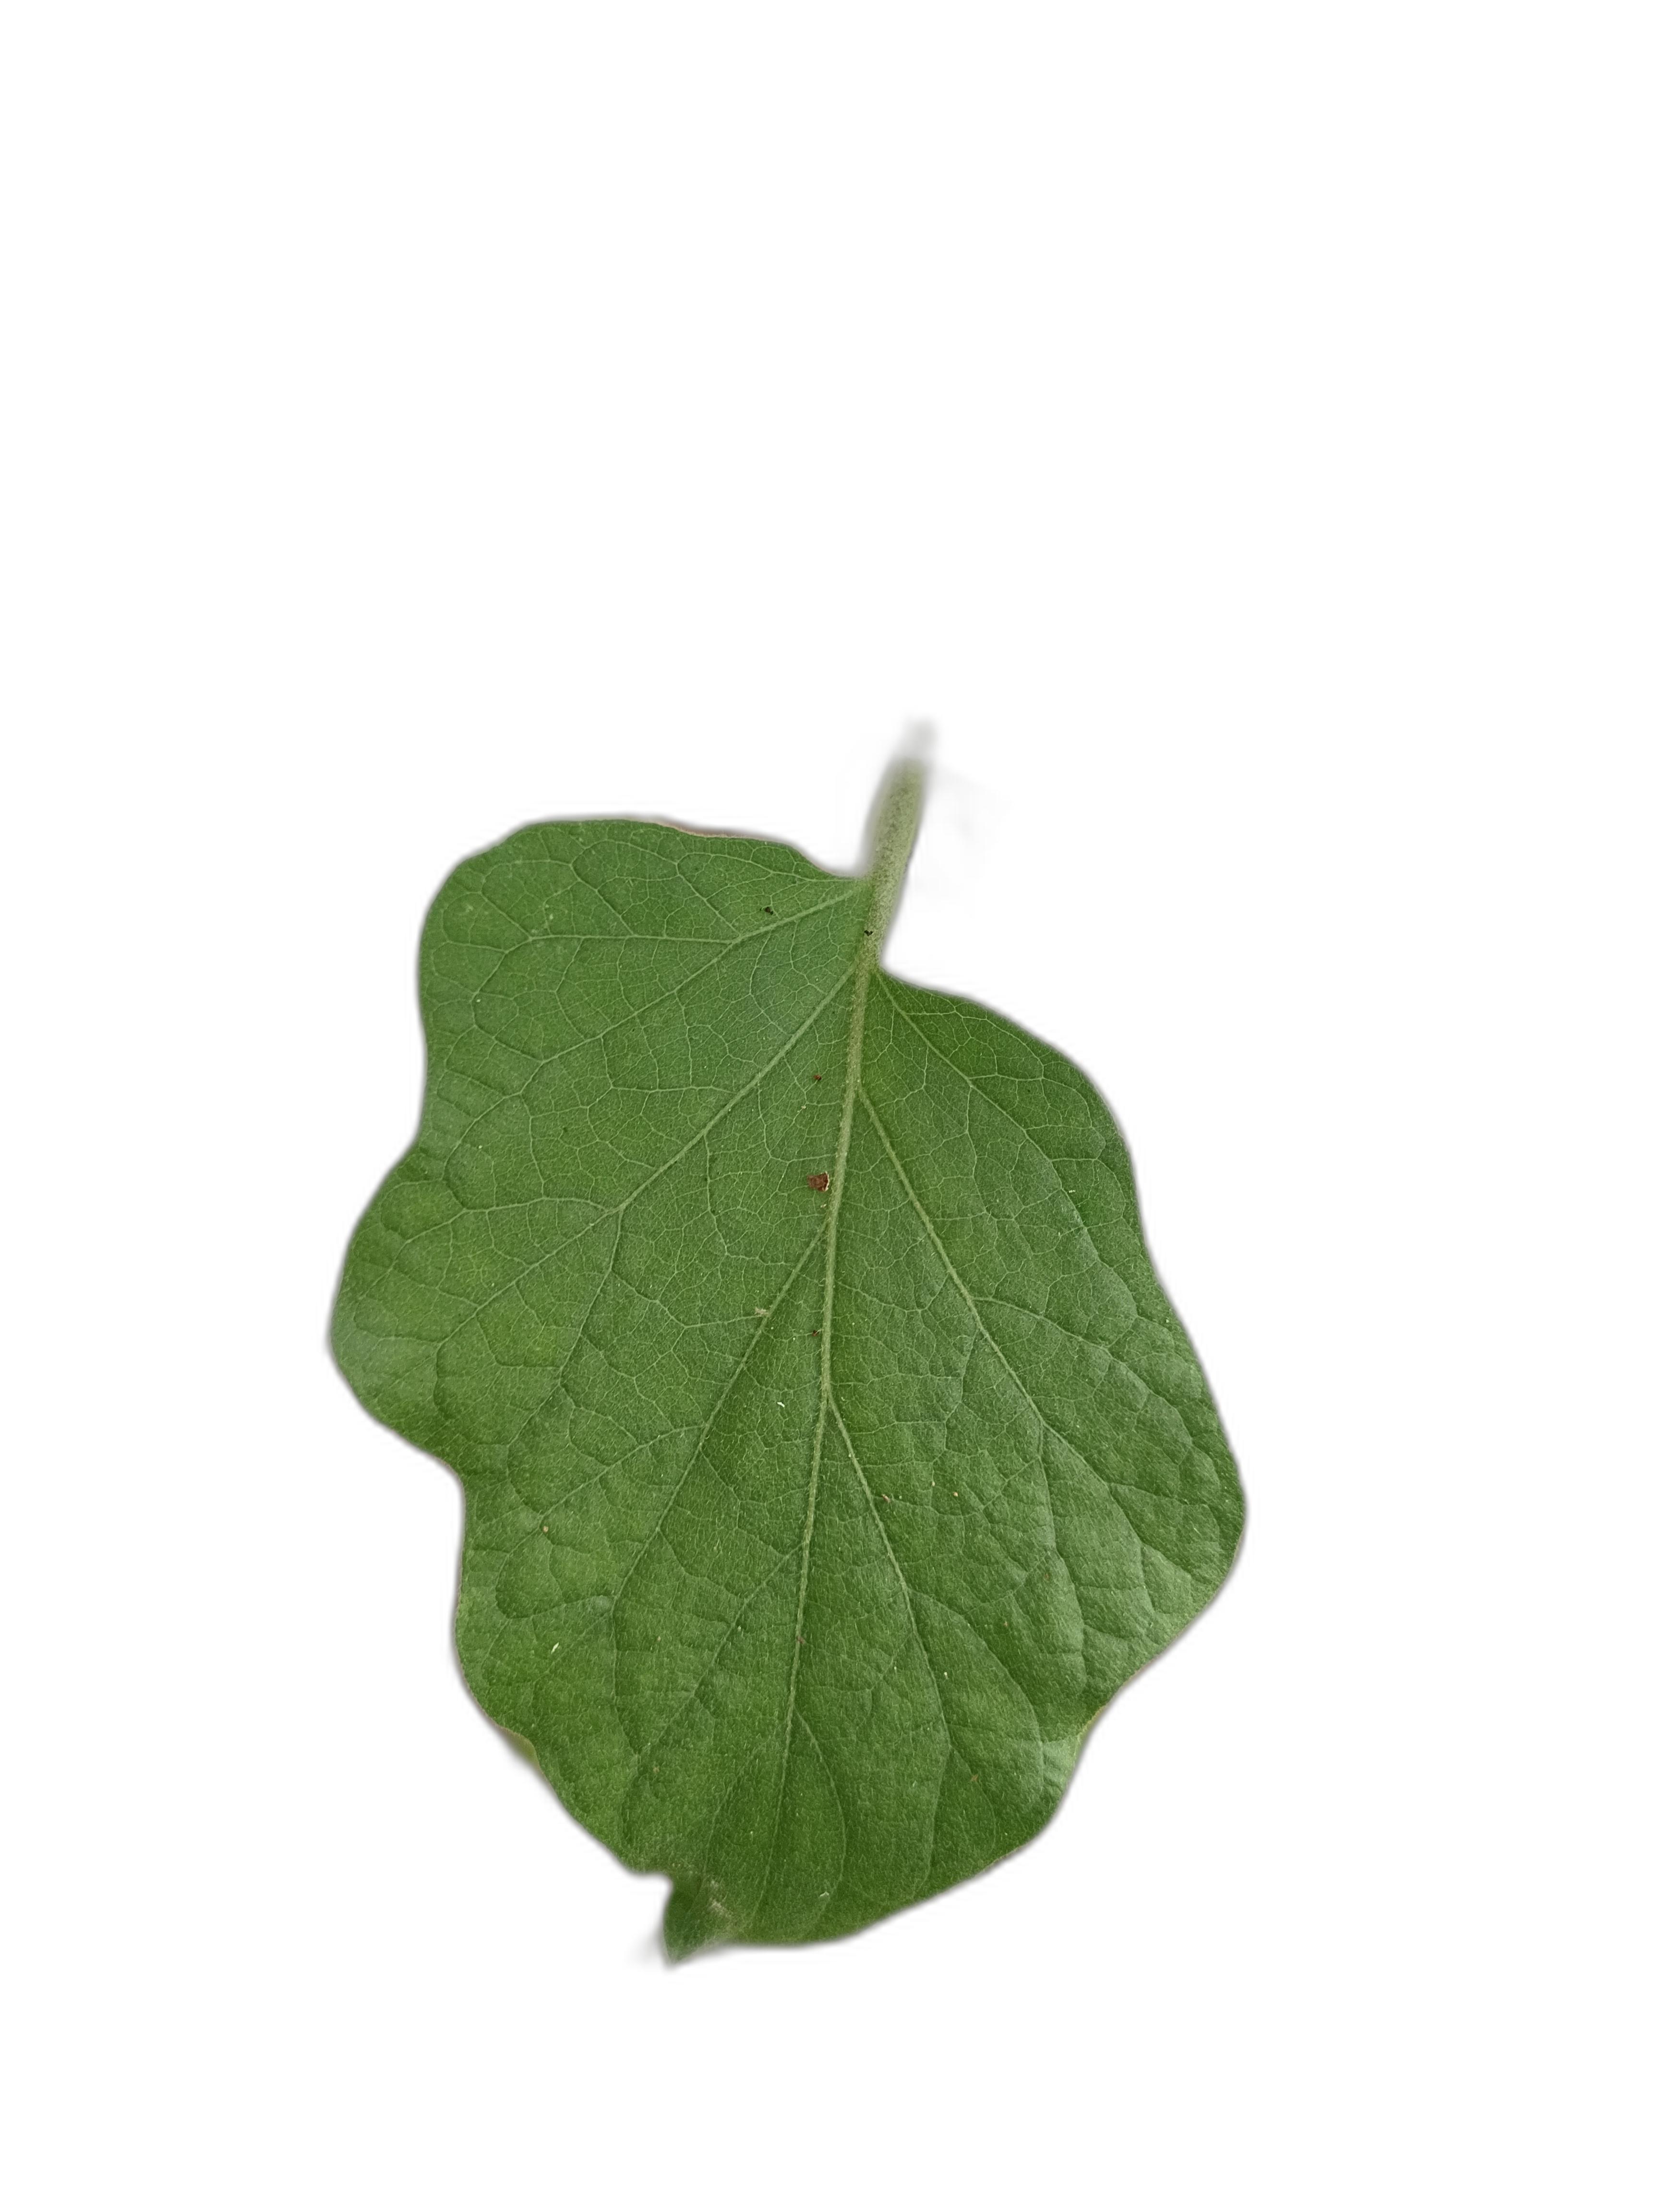
Label: Healthy Leaf